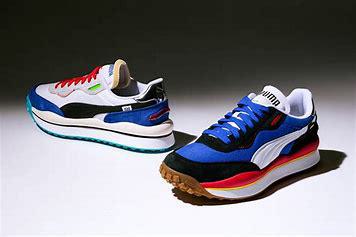
Brand: Puma
Model: Future Rider